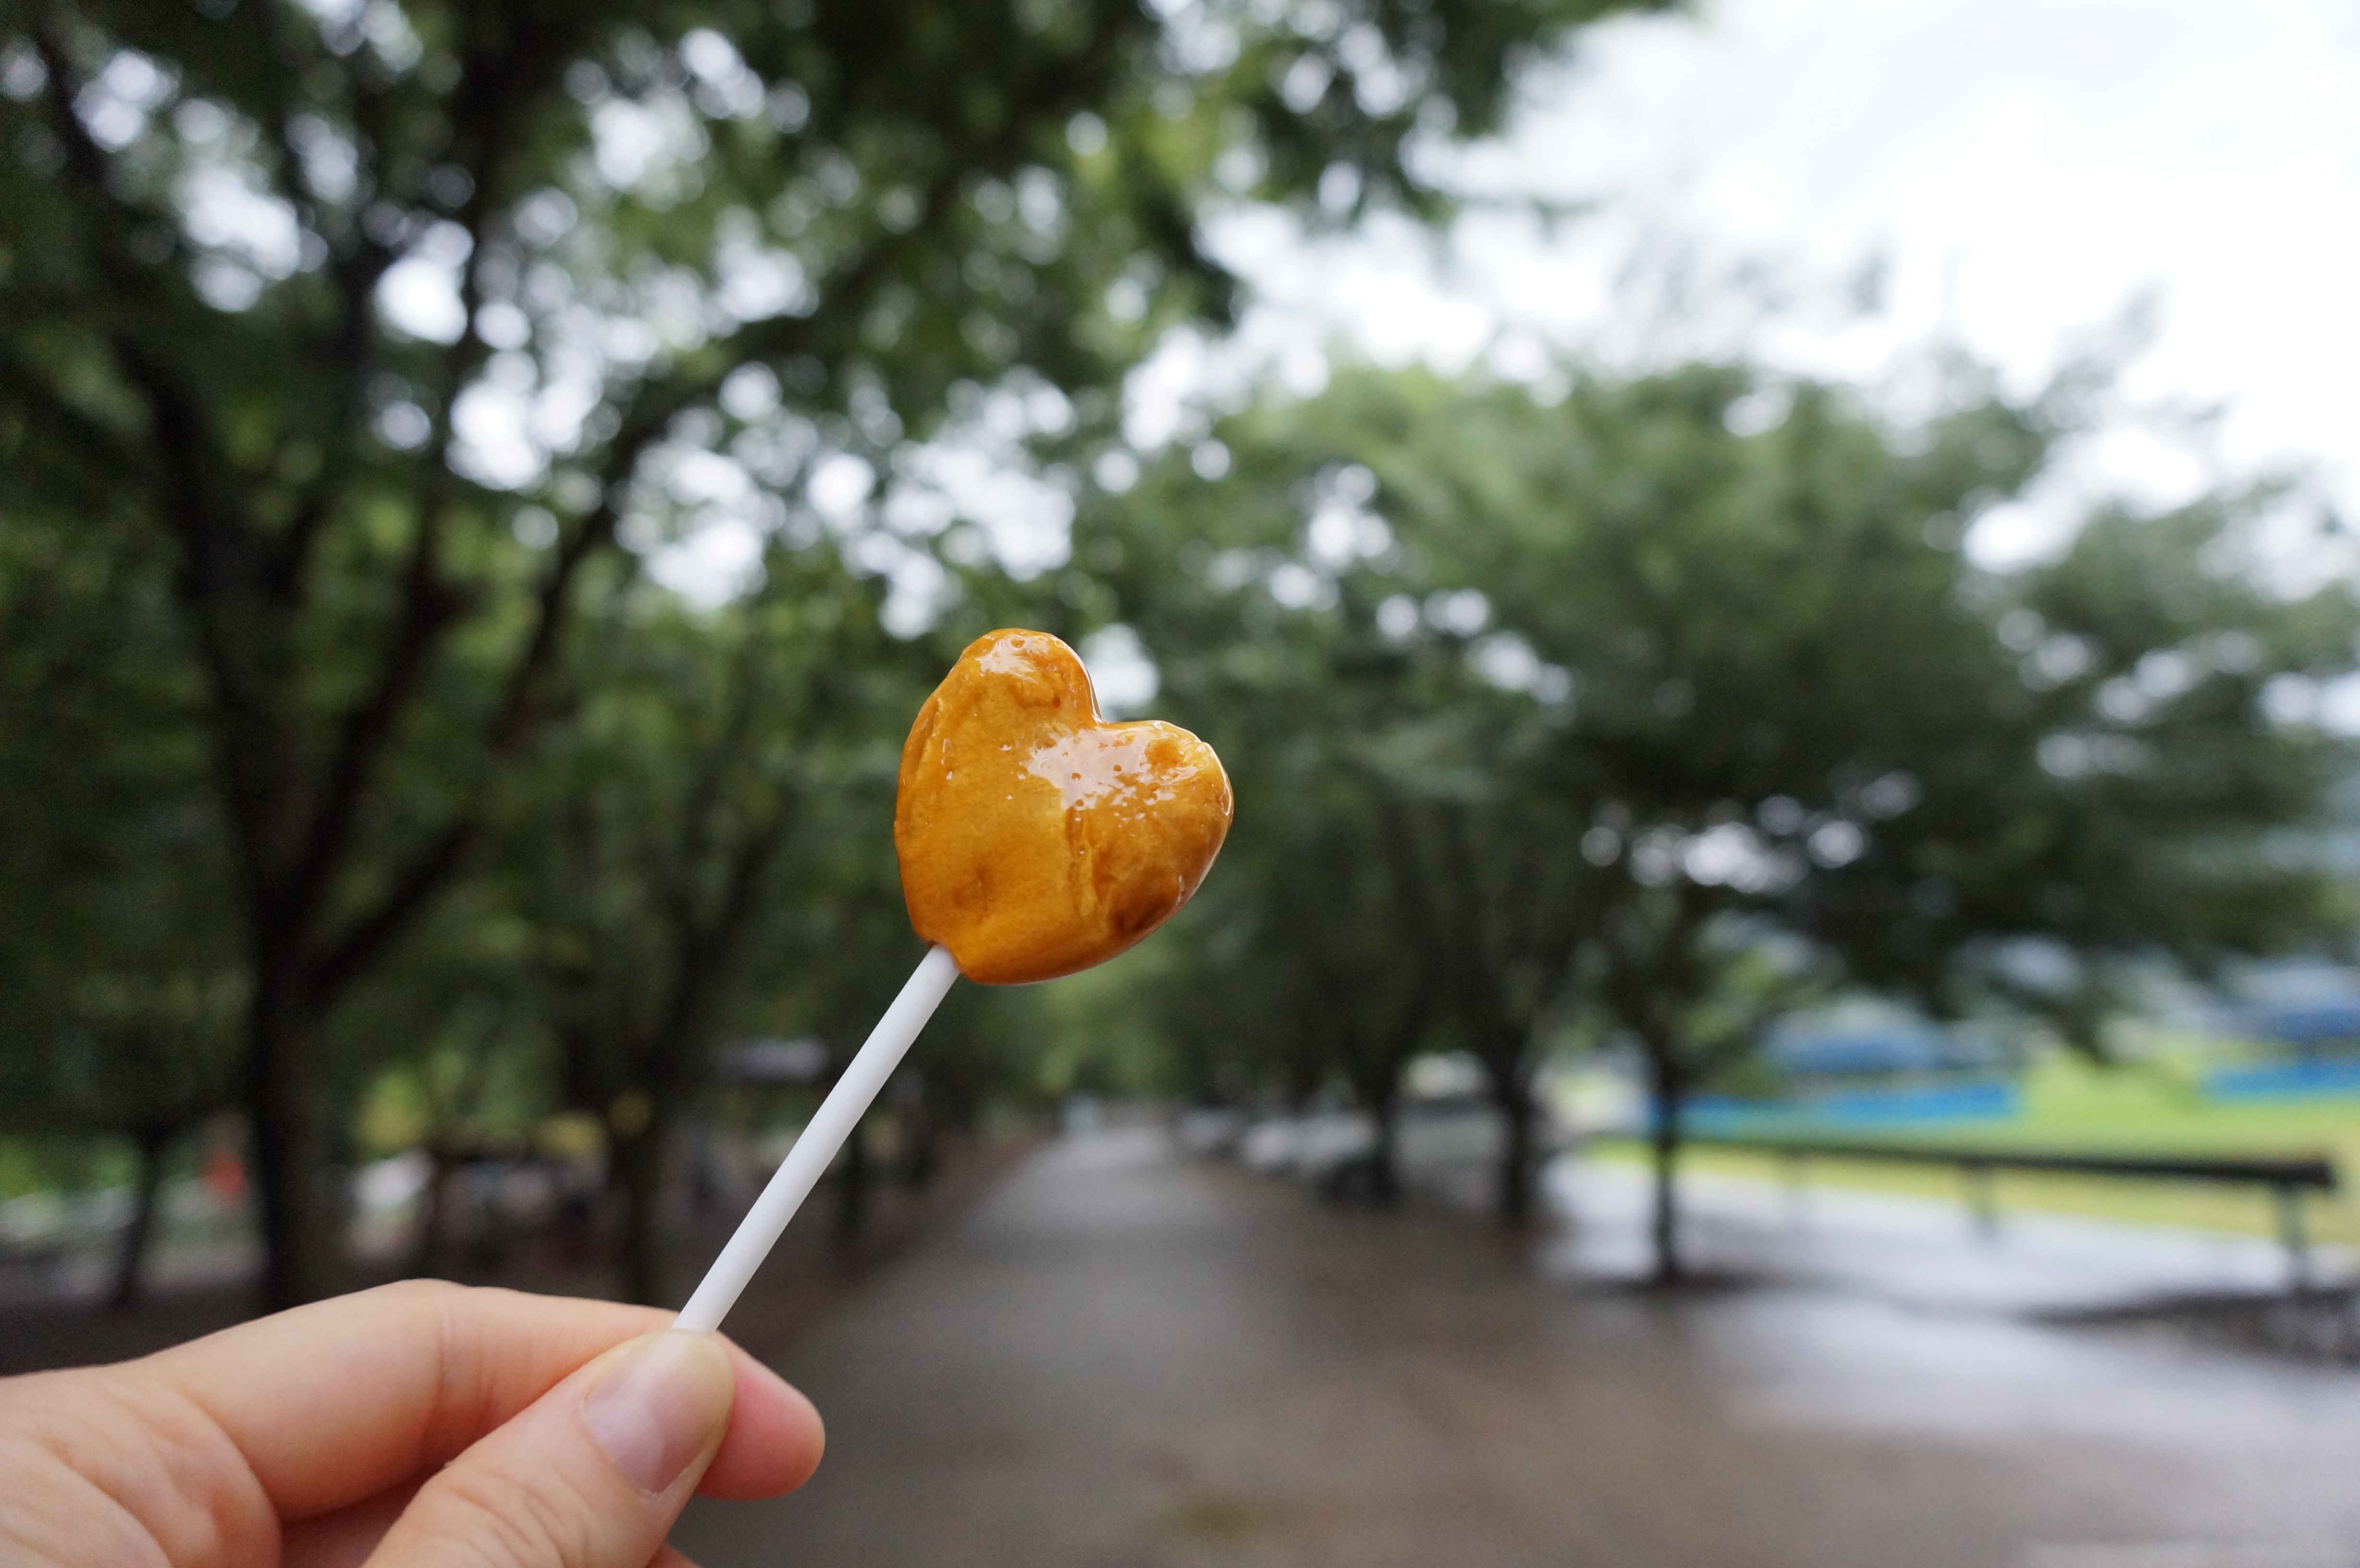
landscape, tree, nature, plant, leaf, flower, love, food, produce, yellow, tourism, season, korea, hart, happy, joy, candy, flowering plant, sacheon, do not rain bari